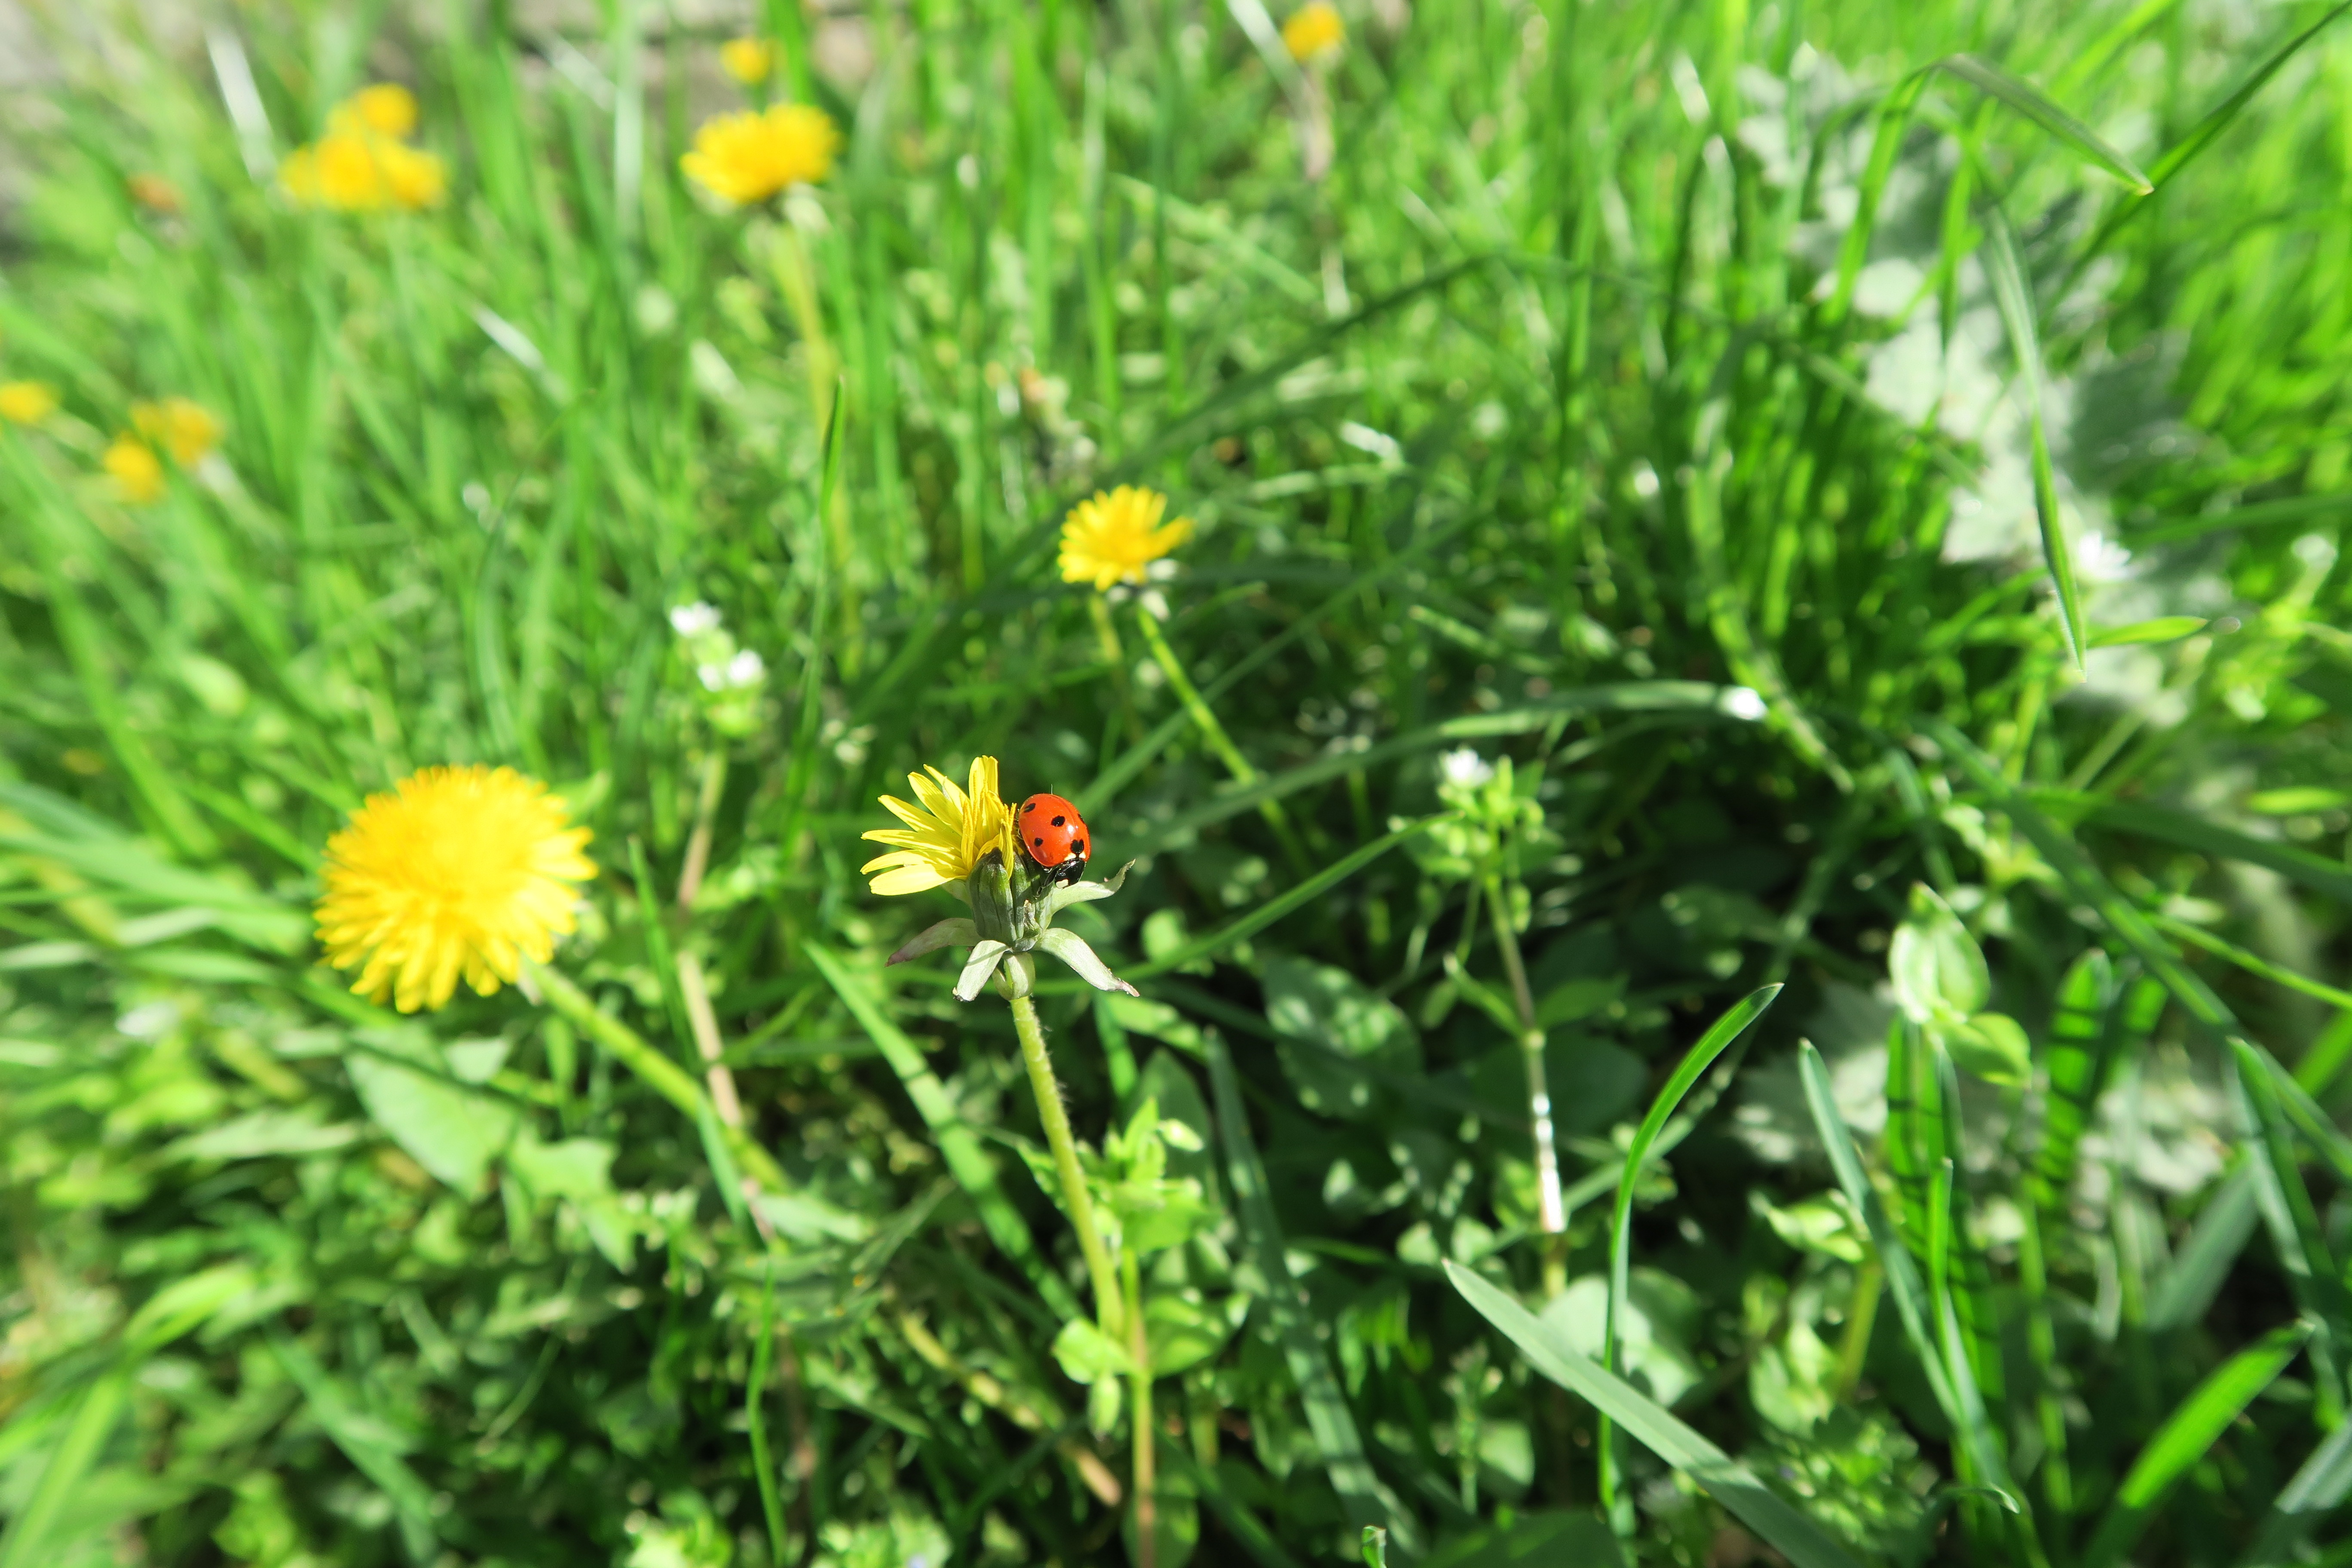
nature, grass, plant, lawn, meadow, dandelion, prairie, flower, spring, herb, yellow, close, flora, wildflower, flower meadow, flowering plant, daisy family, maik fer, grass family, land plant, chamaemelum nobile